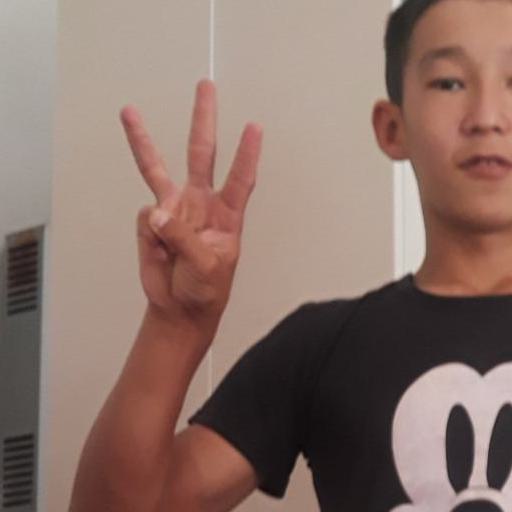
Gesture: three